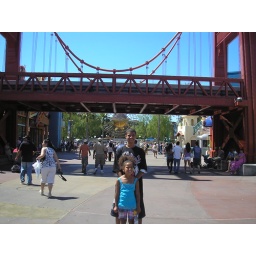
kenny and ally atthe golden gate bridge in CA. adventure